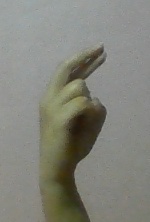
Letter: zay